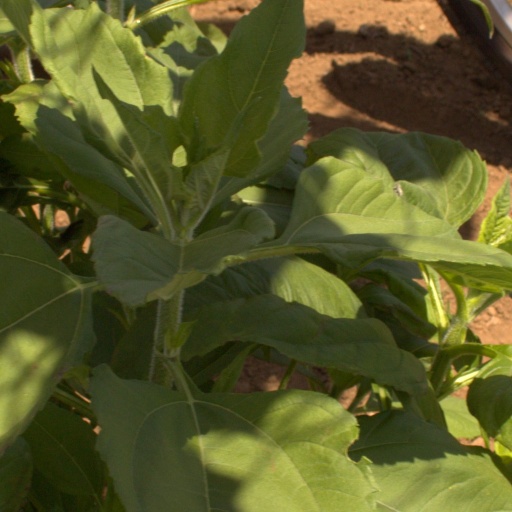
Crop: Jerusalem artichoke